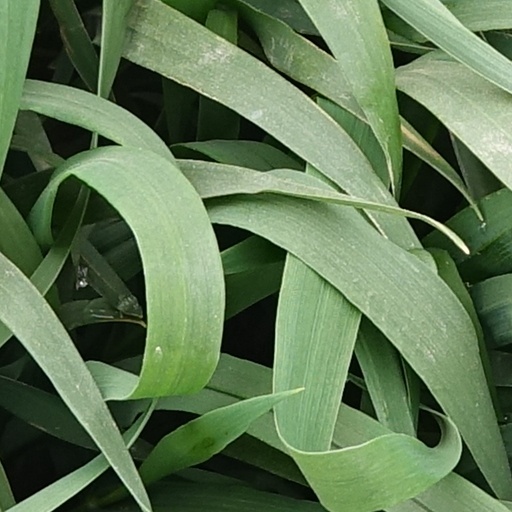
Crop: wheat